Unreleased Sonic the Hedgehog games

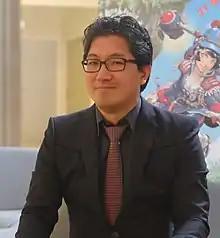
A photograph of Sonic's co-creator, Yuki Naka, in 2015

Described by "Nintendo Life" as "arguably the most famous unreleased "Sonic" game", "Sonic X-treme" was developed by STI from 1994 until its cancellation in 1996. It would have been the first "Sonic" 3D platformer, predating the Dreamcast game "Sonic Adventure" (1998), and the first "Sonic" game for the Sega Saturn. The story went through several iterations; the one described in promotional materials involved Tiara Boobowski and her father, Professor Gazebo Boobowski, calling on Sonic to help defend the six magical Rings of Order from Doctor Eggman. "X-treme" featured a fisheye camera system and levels that rotated around a fixed center of gravity, meaning Sonic could run up walls and arrive at what was previously the ceiling. Like previous "Sonic" games, "X-treme" emphasized speed and physics, and featured special stages and collectible rings.